The Racketeer

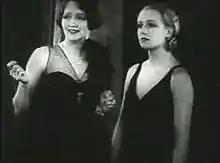
Hedda Hopper and Carole Lombard

The Racketeer is a 1929 American Pre-Code drama film. Directed by Howard Higgin, the film is also known as Love's Conquest in the United Kingdom. It tells the tale of some members of the criminal class in 1920s America, and in particular one man and one woman's attempts to help him. Gossip columnist Hedda Hopper appears in a minor role. The film is one of the early talkies, and as a result, dialogue is very sparse.